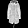
Label: Coat